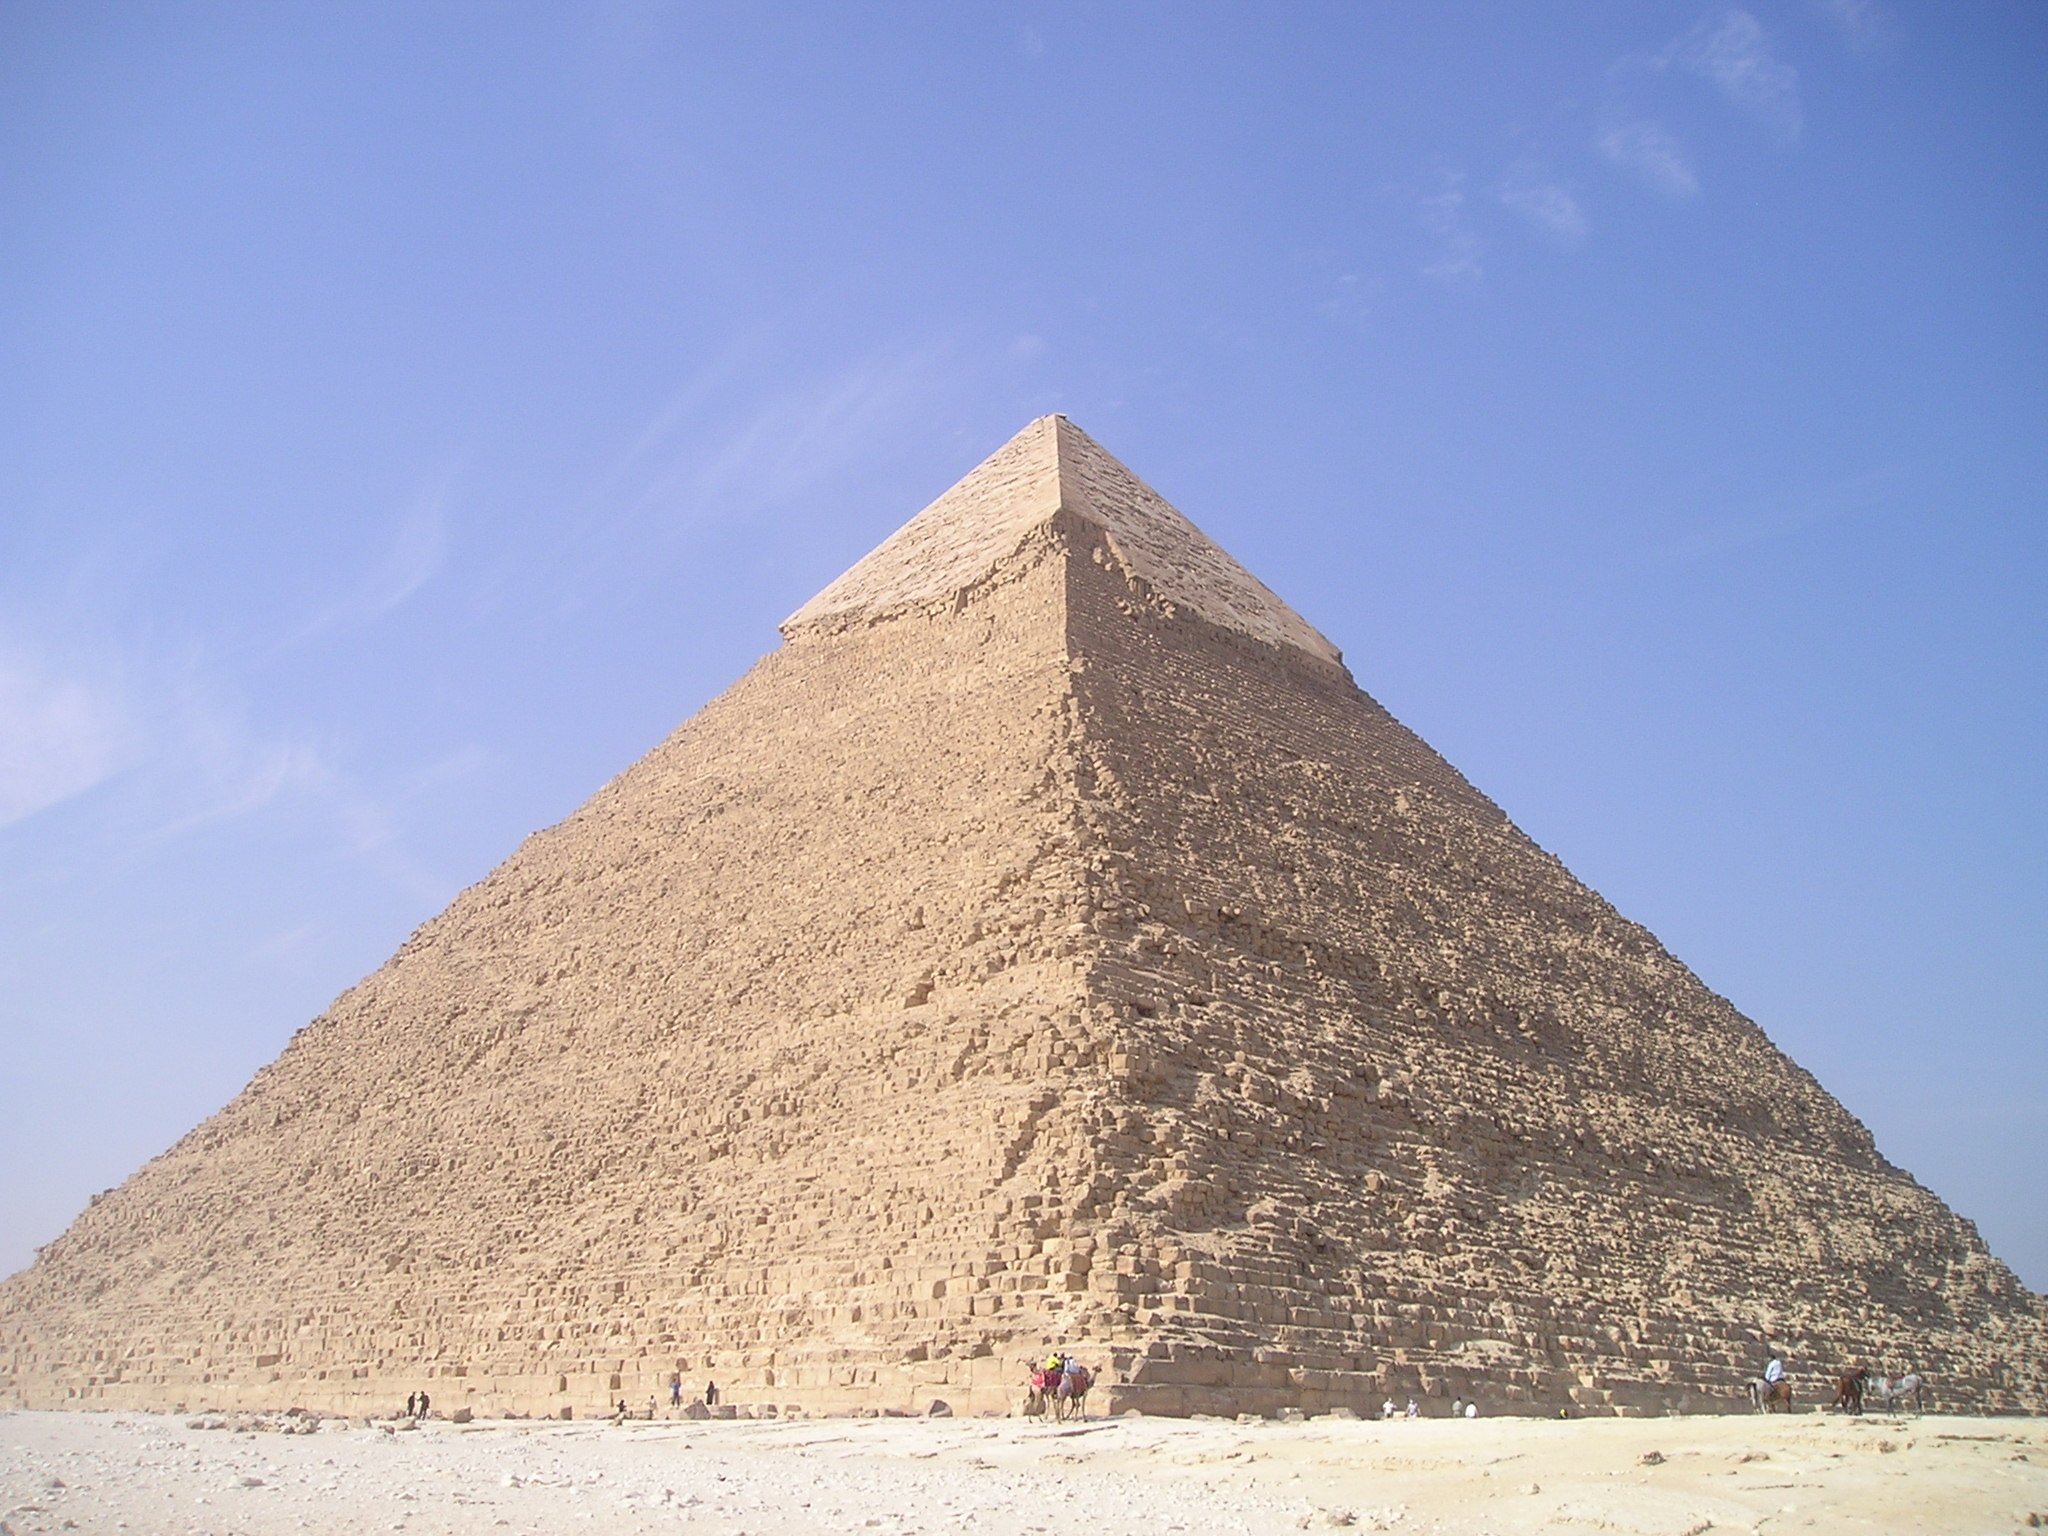
monument, pyramid, egypt, weltwunder, grave, culture, gizeh, archaeological site, egyptians, chephren